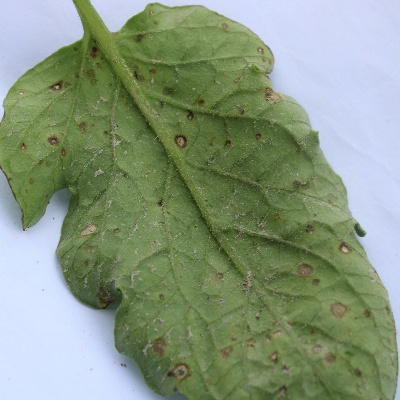
Crop: Tomato
Condition: septoria leaf spot